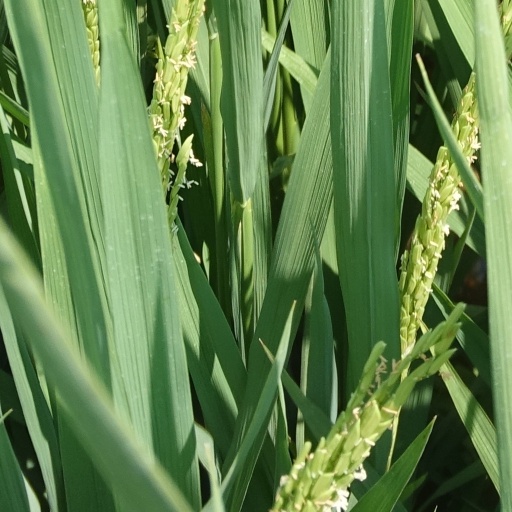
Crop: rice